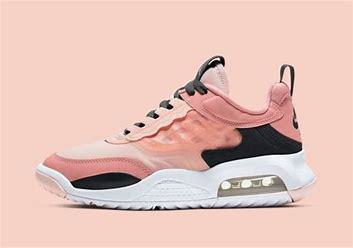
Brand: Jordan
Model: Max 200